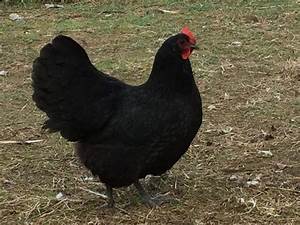
Label: chicken